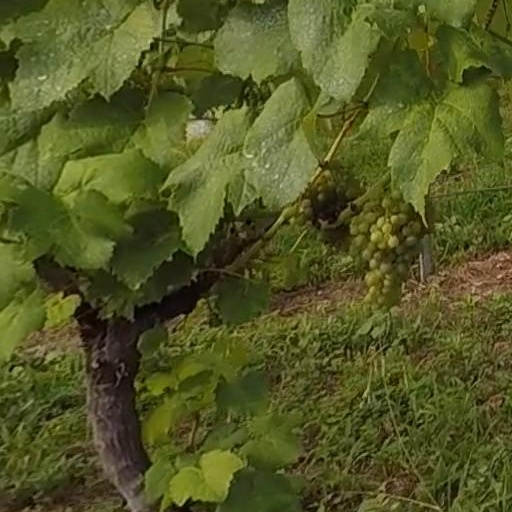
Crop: grape